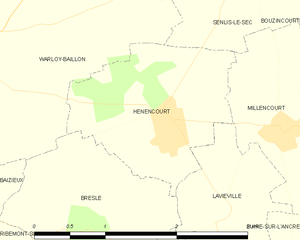
Carte des communes françaises Hénencourt
Hénencourt est une commune française située dans le département de la Somme, en région Hauts-de-France.